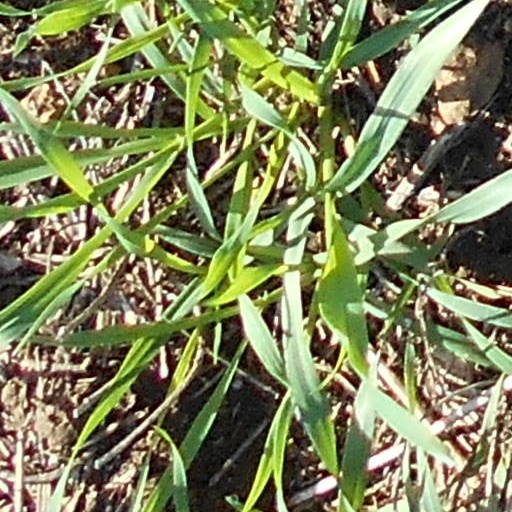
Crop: wheat